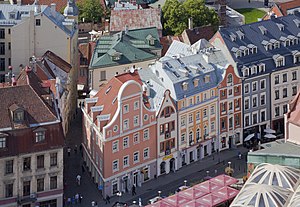
Vecrīga
Et udsnit af Vecrīga.
Vecrīga er en bydel i Riga. Bydelen udgør det historiske centrum og ligger på østsiden af Daugavafloden. Vecrīga er berømt for sine gamle kirker og katedraler som Riga Katedral og Peterskirken.